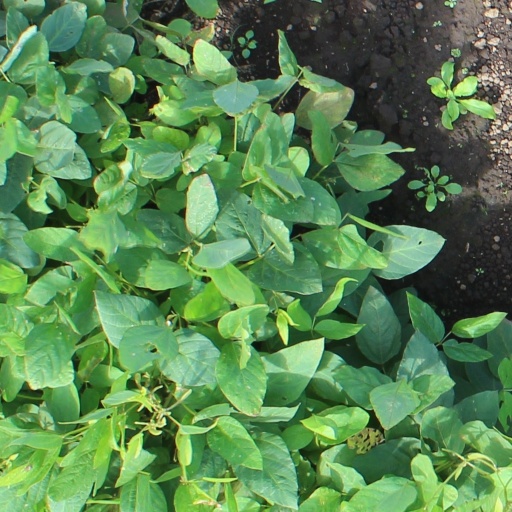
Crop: soybean